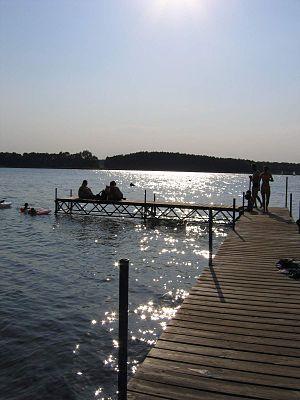
Le parc naturel de Powidz, est un parc naturel de Pologne, couvrant 24 600 hectares, qui a été créé en 1998.